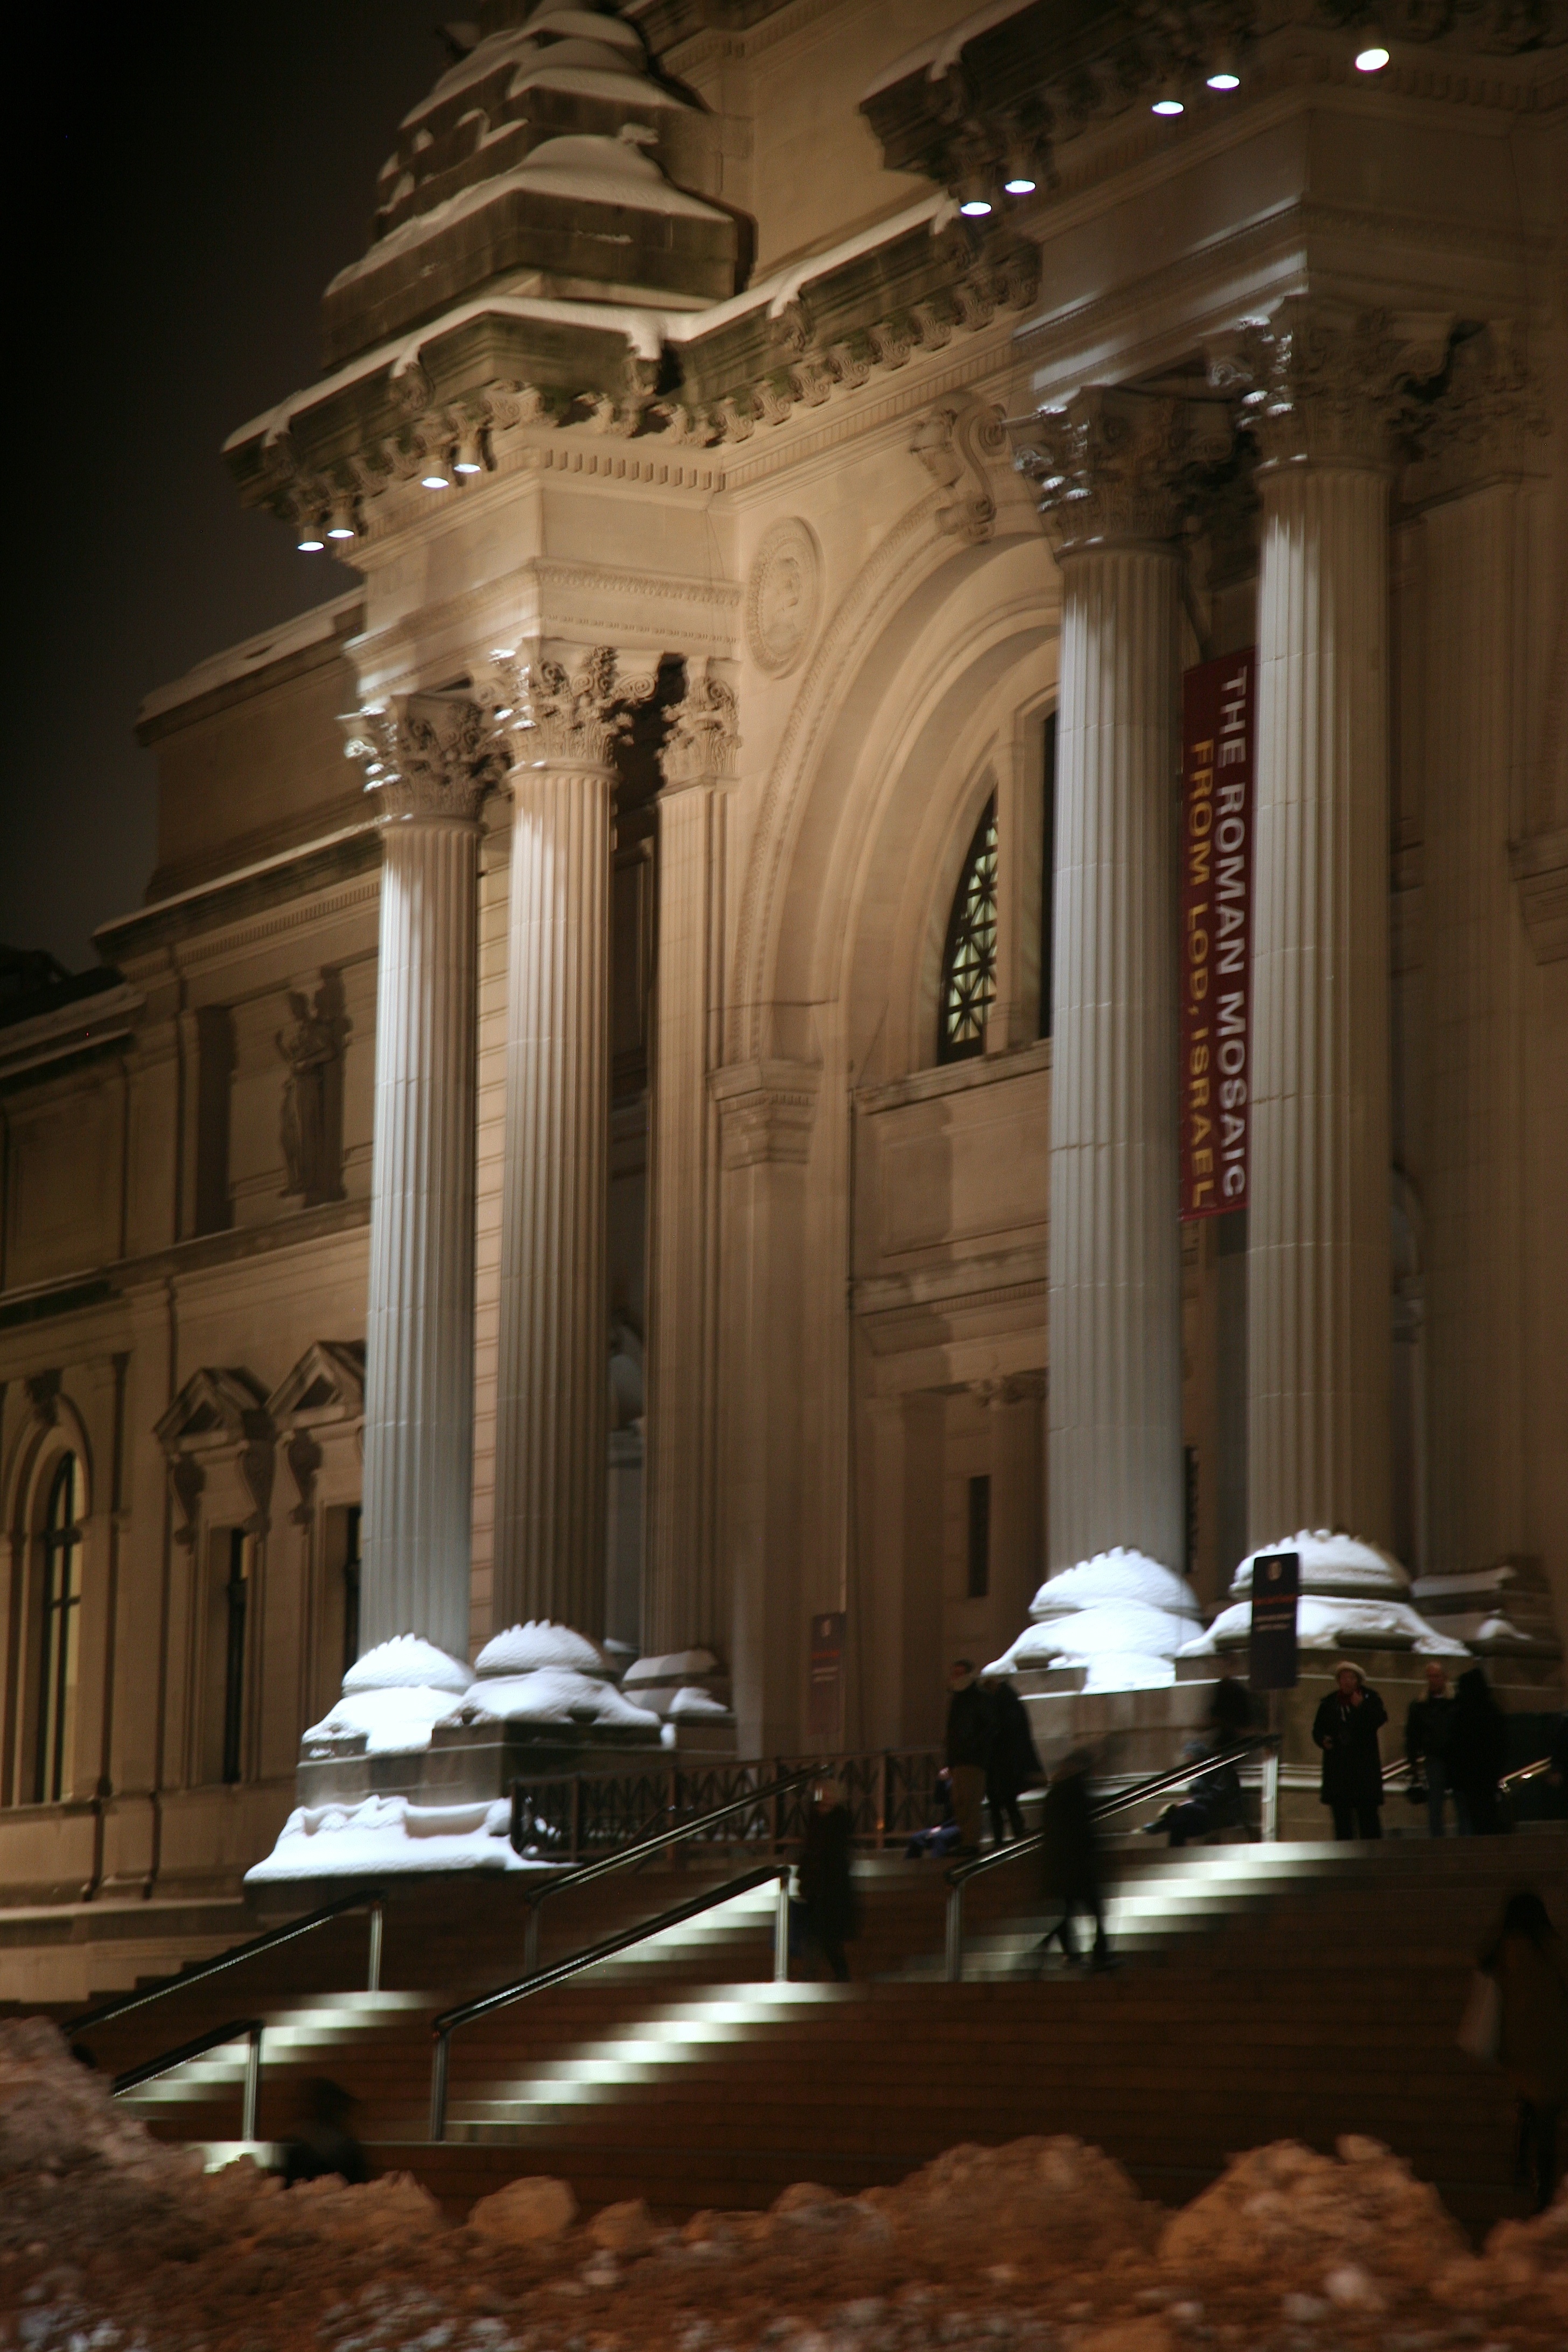
architecture, structure, building, manhattan, column, museum, nyc, lighting, interior design, avenue, newyork, newyorkcity, ny, muse, synagogue, met, uppereastside, 5thave, themet, ancient history